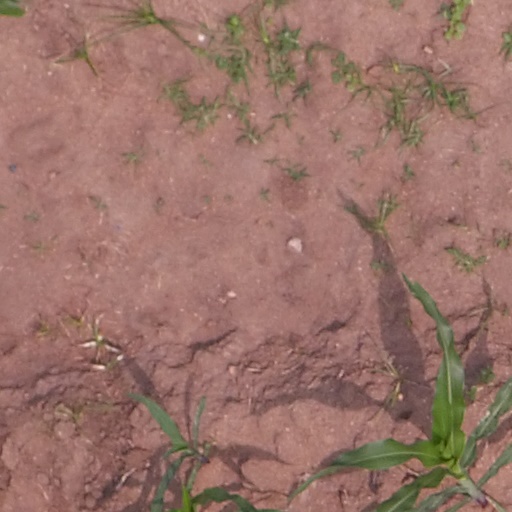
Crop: maize; corn